Border Counties Railway

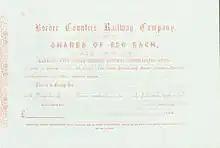
Unissued Share of the Border Counties Railway Company by 1860

By 1860 the company was seriously short of cash; the authorised capital had never been fully raised and the hoped-for coal reserves at Plashetts were disappointing. There seemed little chance of raising more capital now. The North British Railway was expansive, and was happy to take over the local line, and the result was the (23 & 24 Vict. c. cxcv), passed on 13 August 1860; the capital for the BCR lines was increased to £350,000, and the act regularised the use by BCR trains of Hexham station of the Newcastle and Carlisle Railway. The BCR network was known now as the NBR (Border Counties Section).